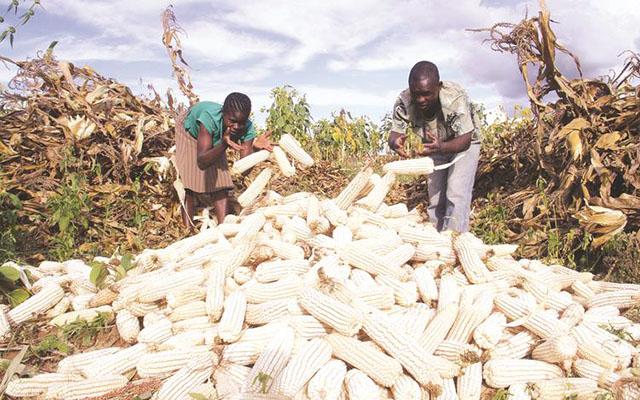
Wakulima wakiwa katika shamba sehemu ambayo pamewekewa zao la biashara ambayo ni mahindi, ambalo tayari limekwisha kuvunwa; huku wakisubiri kuyaanika na kukauka mazao hayo kwa ajili ya kuyapukuchua.